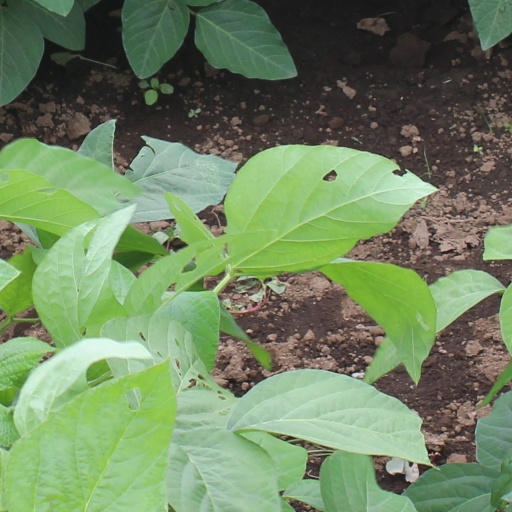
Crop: soybean